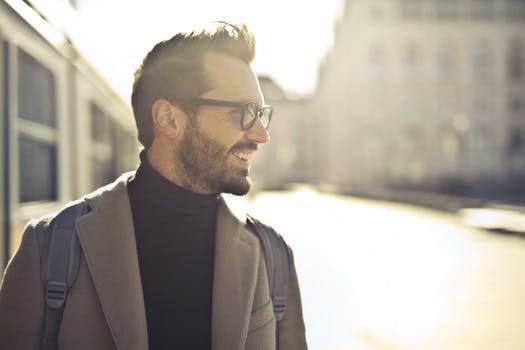
Label: No Watermark